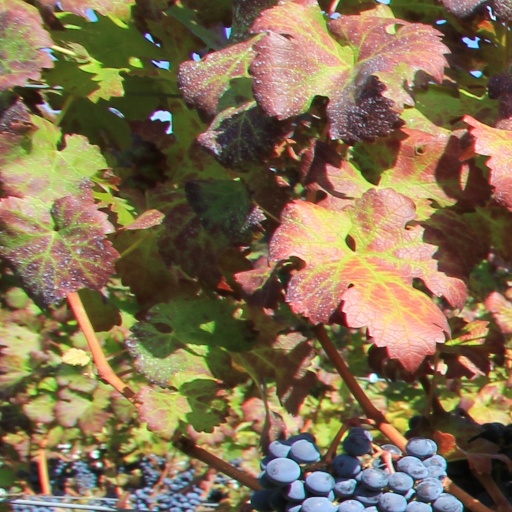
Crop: grape